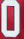
Number: 0